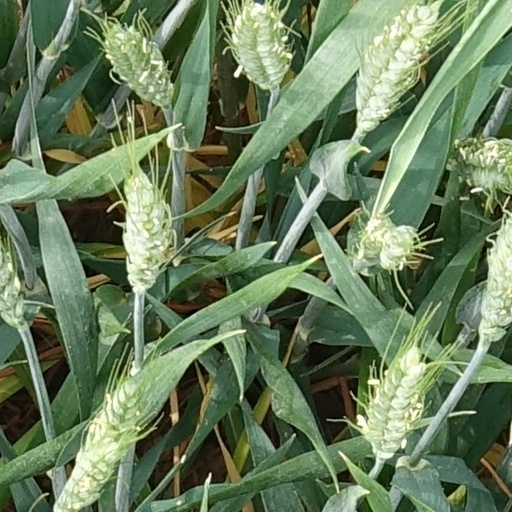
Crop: wheat